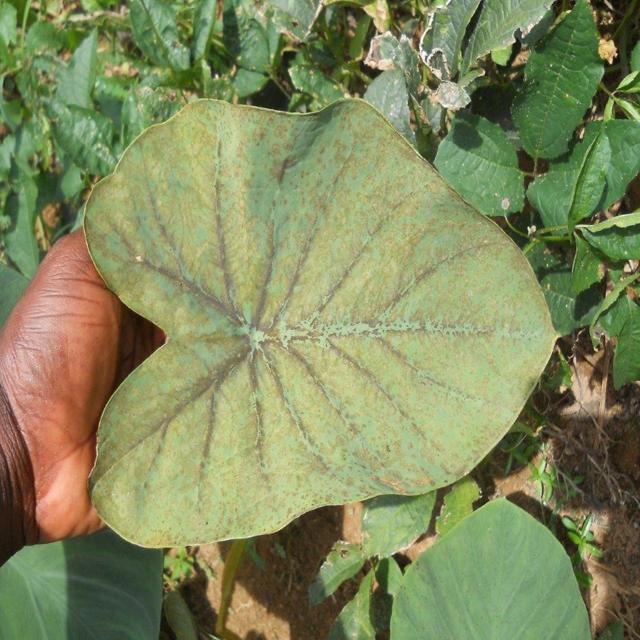
Label: Mid_Blight